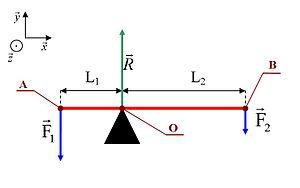
Schéma d'un levier pour étude statique Auteur
En mécanique, un levier est une pièce rigide, allongée, généralement en liaison pivot ou en simple appui par rapport à une partie fixe, qui permet de transformer un mouvement. Le levier est l'une des huit machines simples.